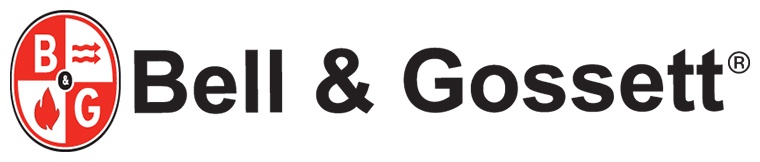
A91263 | Start Up Strainer | Xylem-Bell & Gossett
**START-UP STRAINER: A91263 by Xylem-Bell & Gossett** Protect your pumping system from debris and ensure optimal performance with the A91263 START-UP STRAINER from Xylem-Bell & Gossett. This high-quality strainer effectively removes large particles and contaminants from liquids, safeguarding downstream components and extending equipment life. **Technical Specifications:** * Easy installation and maintenance * Durable construction for long-lasting reliability * Effectively traps large particles and debris **Benefits:** * Prevents damage to pumps and other equipment * Ensures consistent system operation * Reduces maintenance costs and downtime * Complies with industry standards Whether you're upgrading an existing system or installing a new one, the A91263 START-UP STRAINER is an essential component for protecting your investment. Trust our HVAC supply store for the best prices and fast shipping on all your industrial supply needs. Resources Datasheet Catalog PartS & Accessories
Brand: Xylem-Bell & Gossett
Category: Hardware > Plumbing > Plumbing Fittings & Supports > Plumbing Regulators